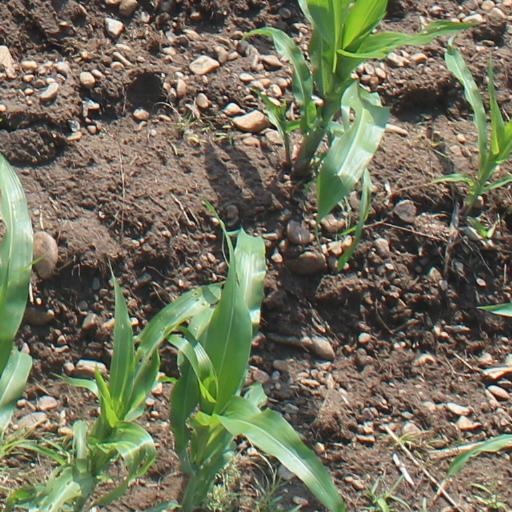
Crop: maize; corn